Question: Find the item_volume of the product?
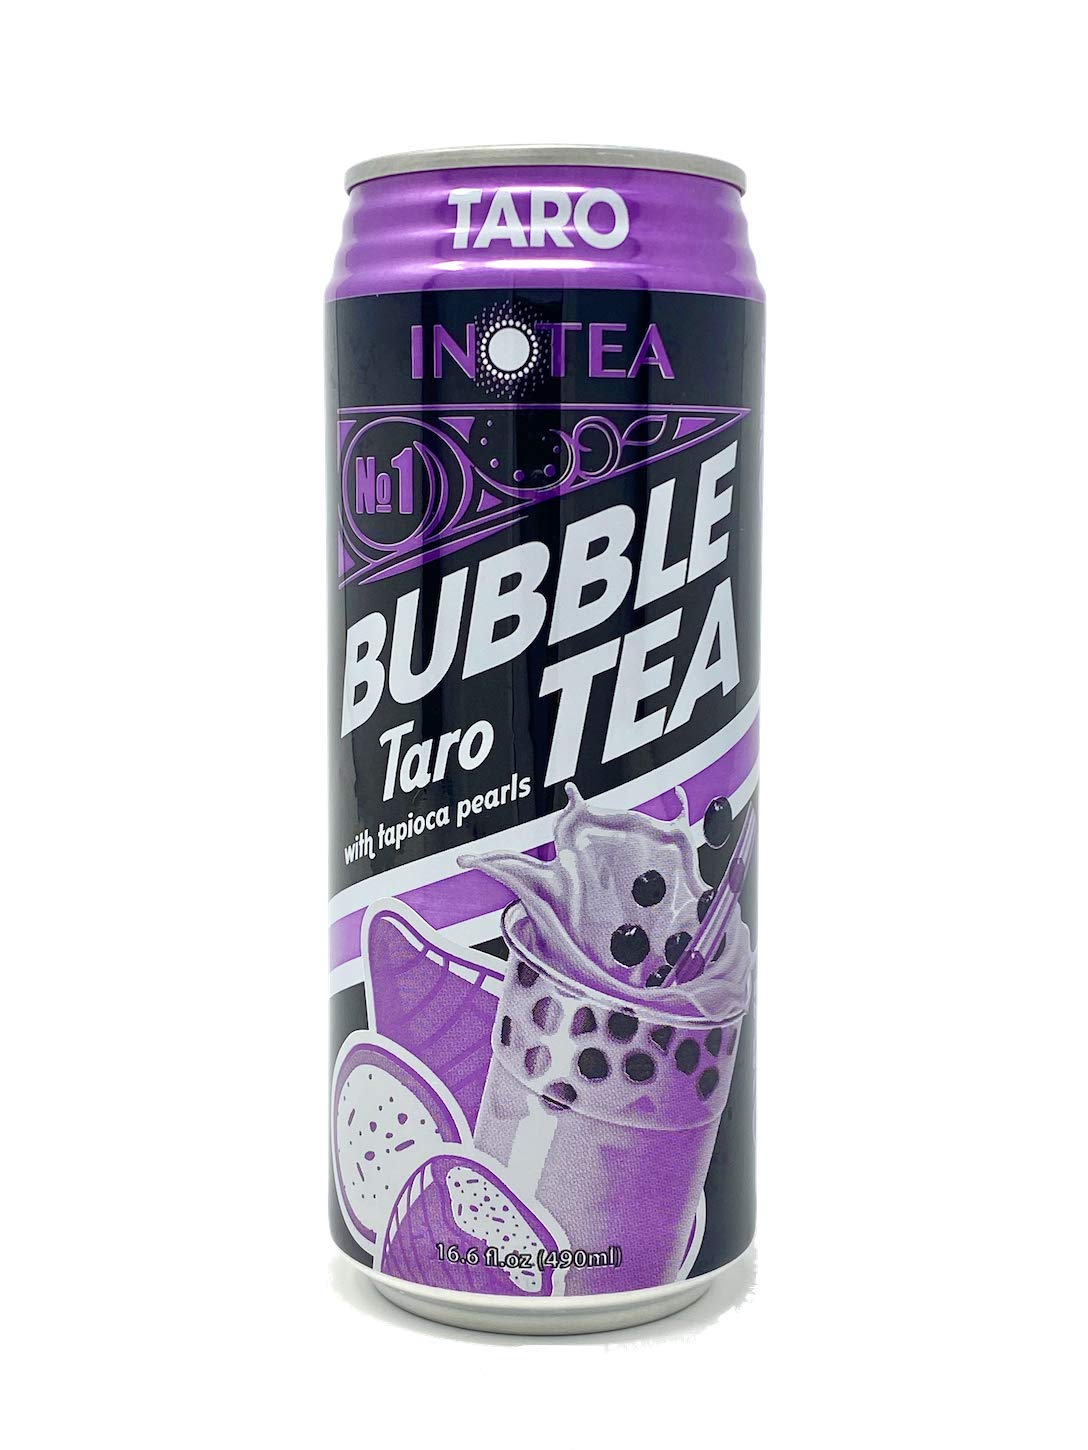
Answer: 16.6 fluid ounce